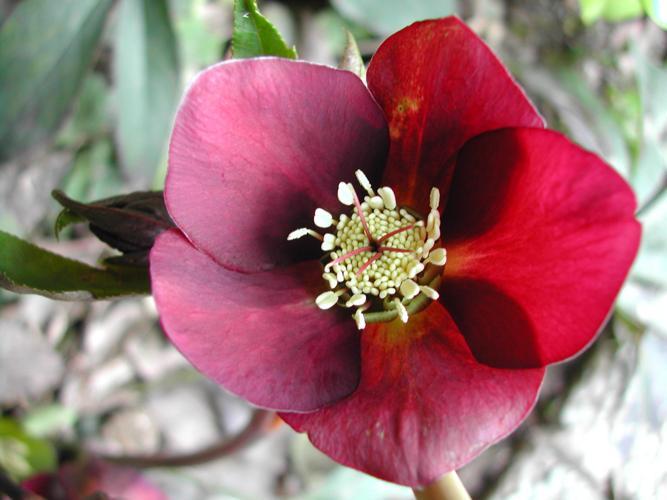
Label: lenten rose